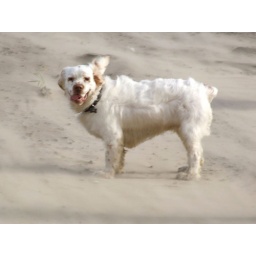
This was a really windy day on the beach in Wales. Percy looks to be in the middle of a sand storm!